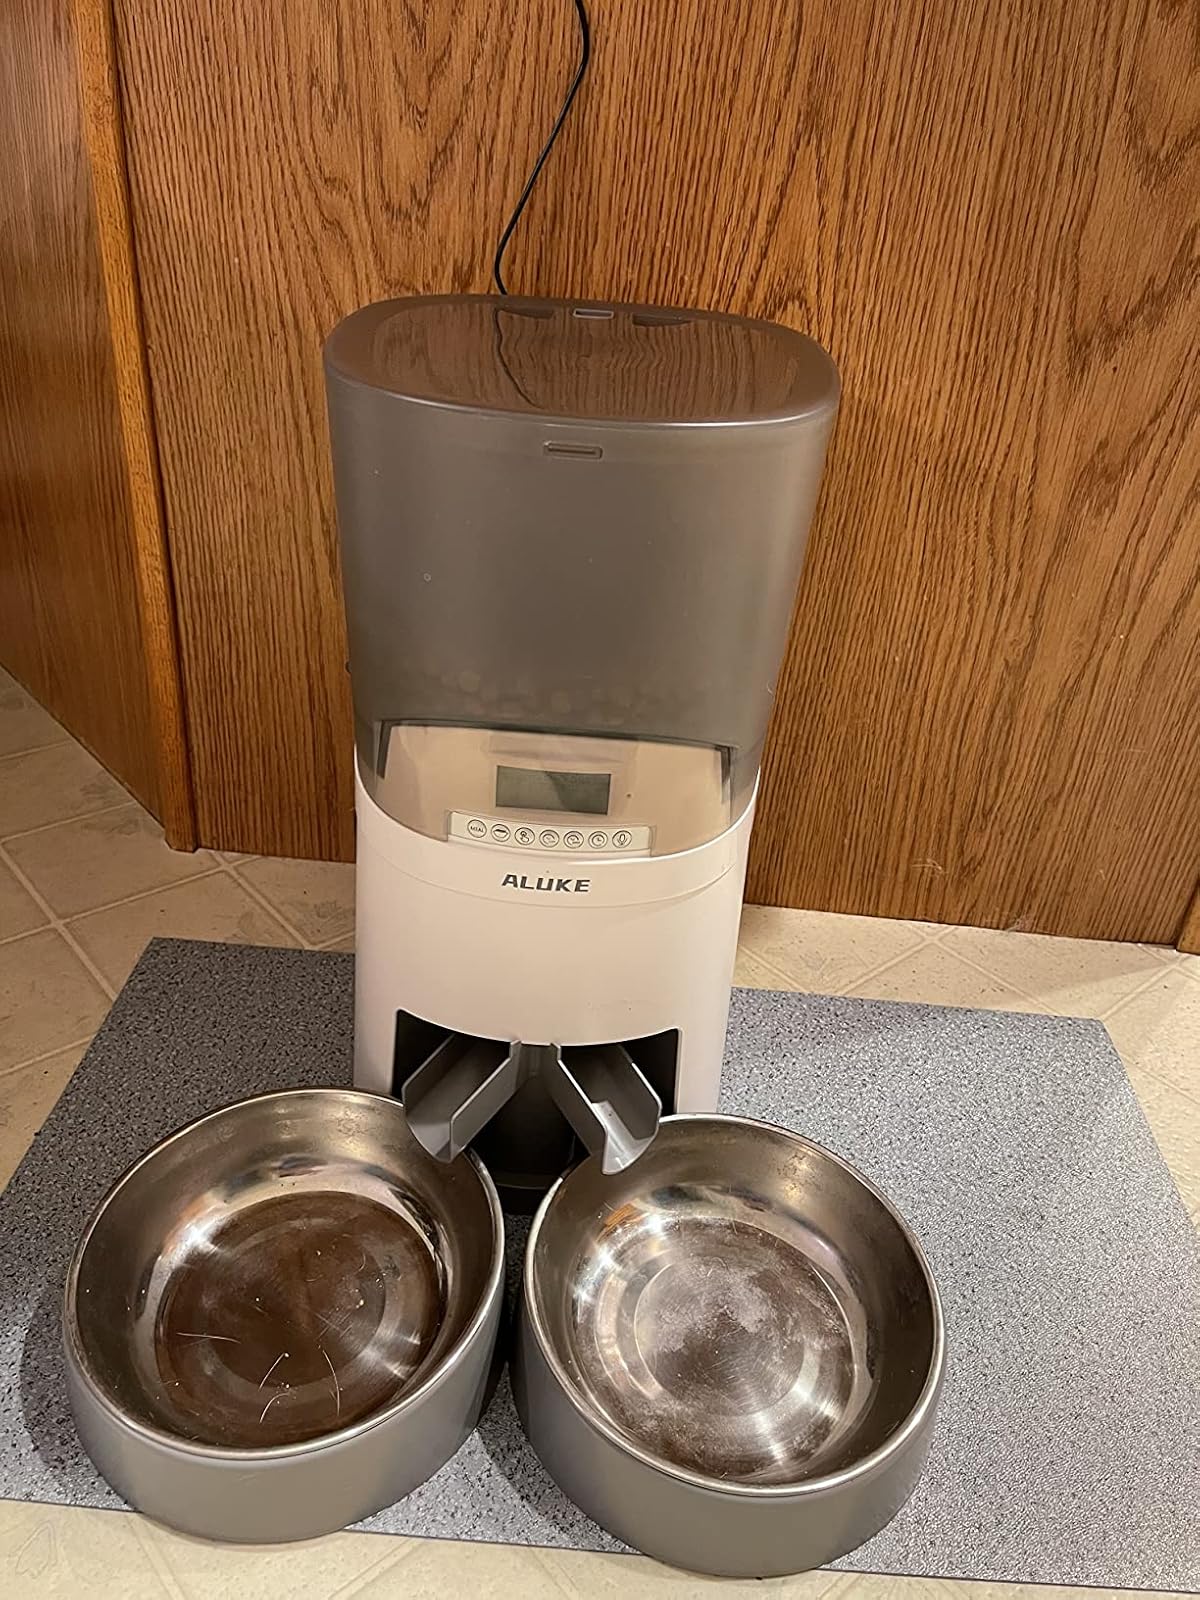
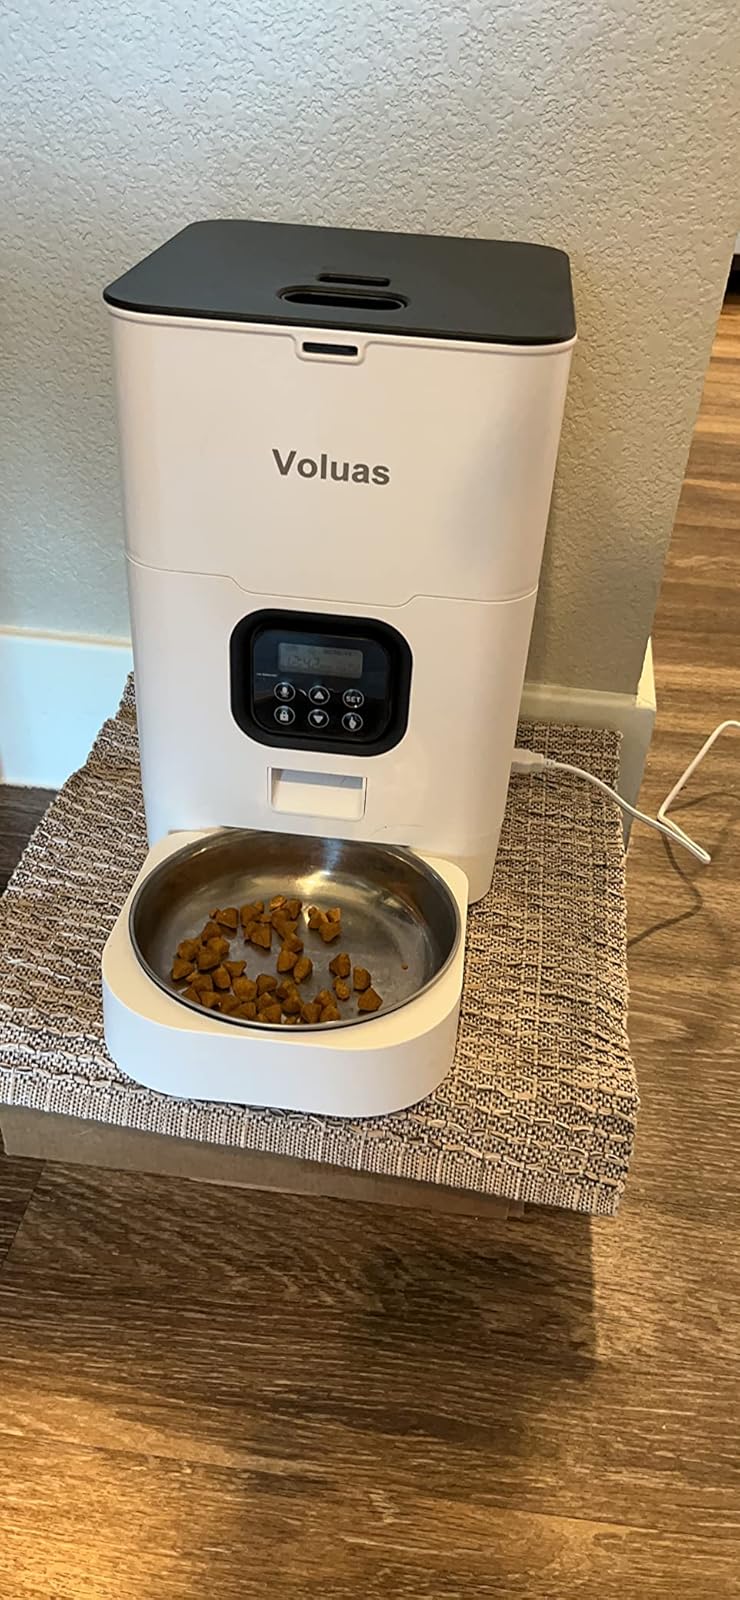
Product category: items_feeder
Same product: no